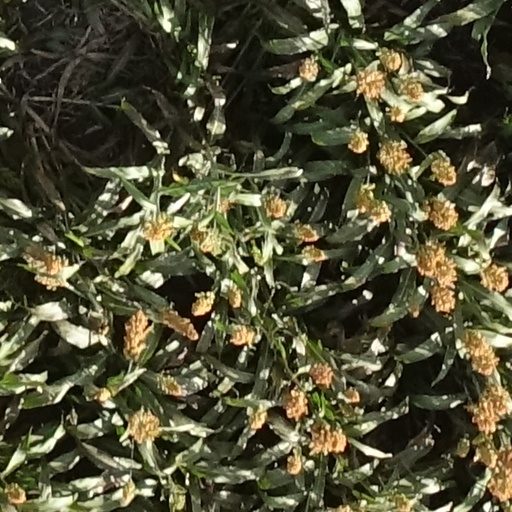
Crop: sorghum